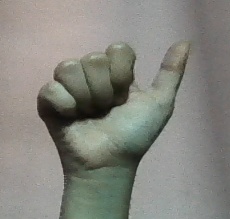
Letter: dhad